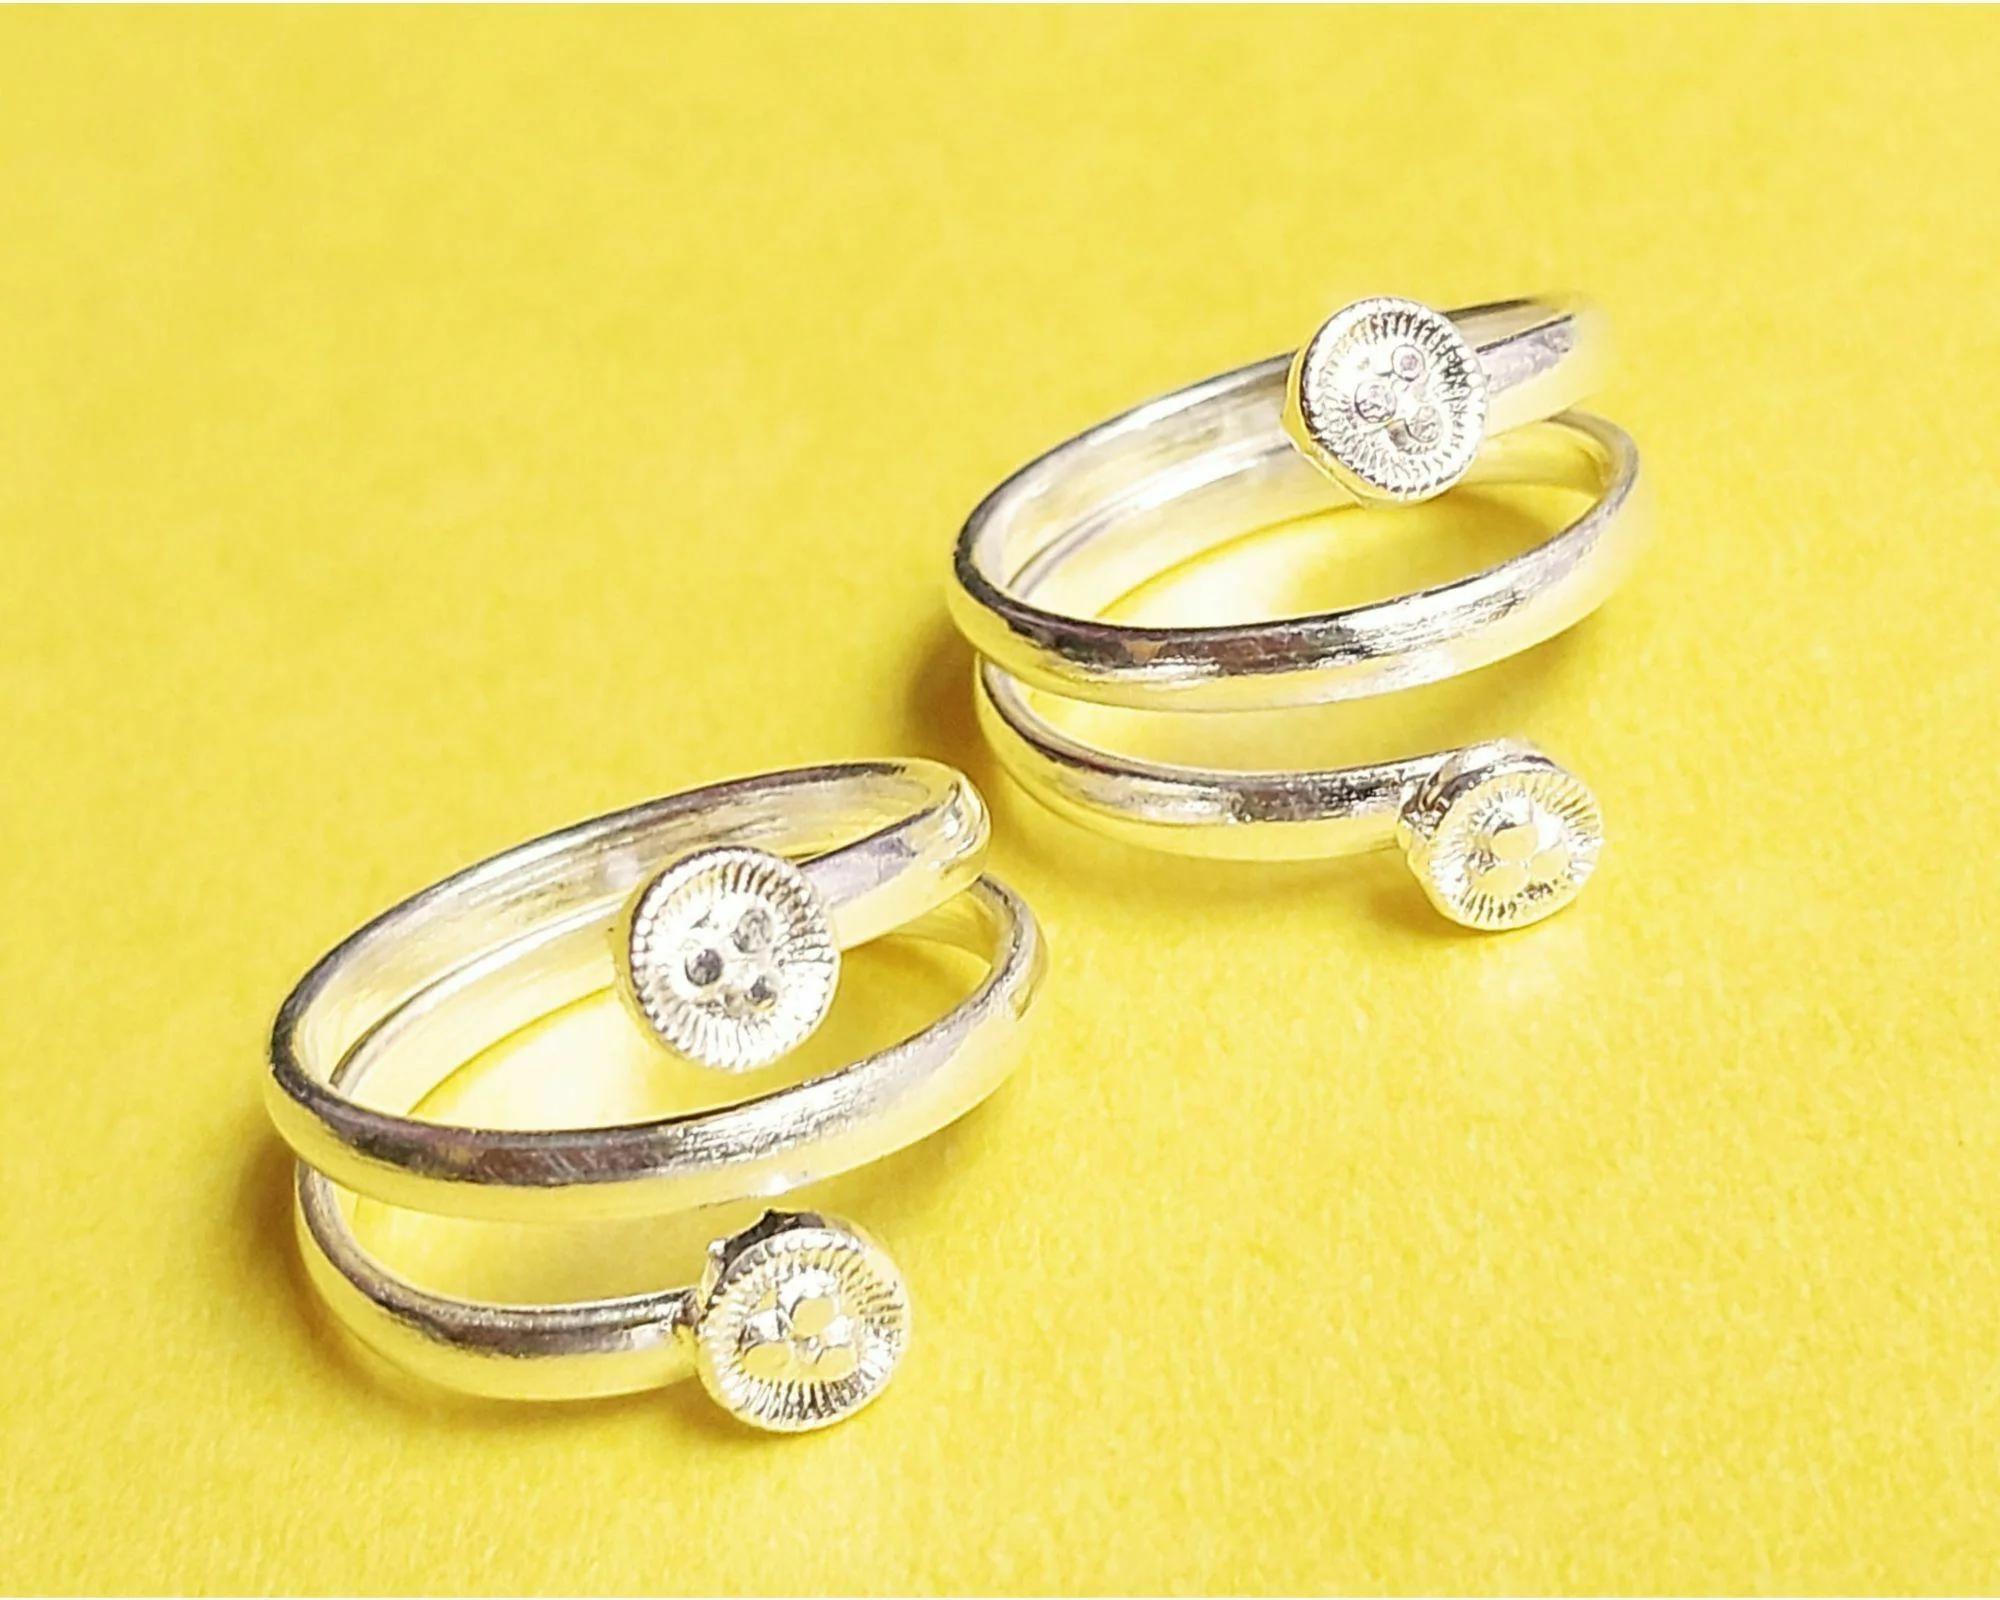
Kamada creations Designer Toe ring Set
Type: Traditional Jewellery
Brand: Kamada Creations
Price: Rs. 162
 Increase your style quotient with these Elegant Toerings from Kamada Creations. Designed to perfection these DBSain pattern toe rings will instantly attract your beauty. Oxidized Silver DBSated Toe rings pair gives an elegant looks you require for all your Occasions. Adjustable in Size with smooth curves to keep your skin safe. Skin friendly - nickel free and lead free as per international standards. Anti-allergic and safe for skin Pretty enough to adorn the feet of a princess, these toe-rings make great festive wear too. Make an Admirable Gift for your friend sister, mother or wife, anniversary, birthday gift, Suitable for party, Office or Daily Wear.
Features: skin friendly,lightweight,silver plated
Included: 2-PAIR-OF-TOE-RING-SET